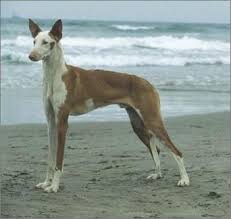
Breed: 210-n000006-Ibizan_hound